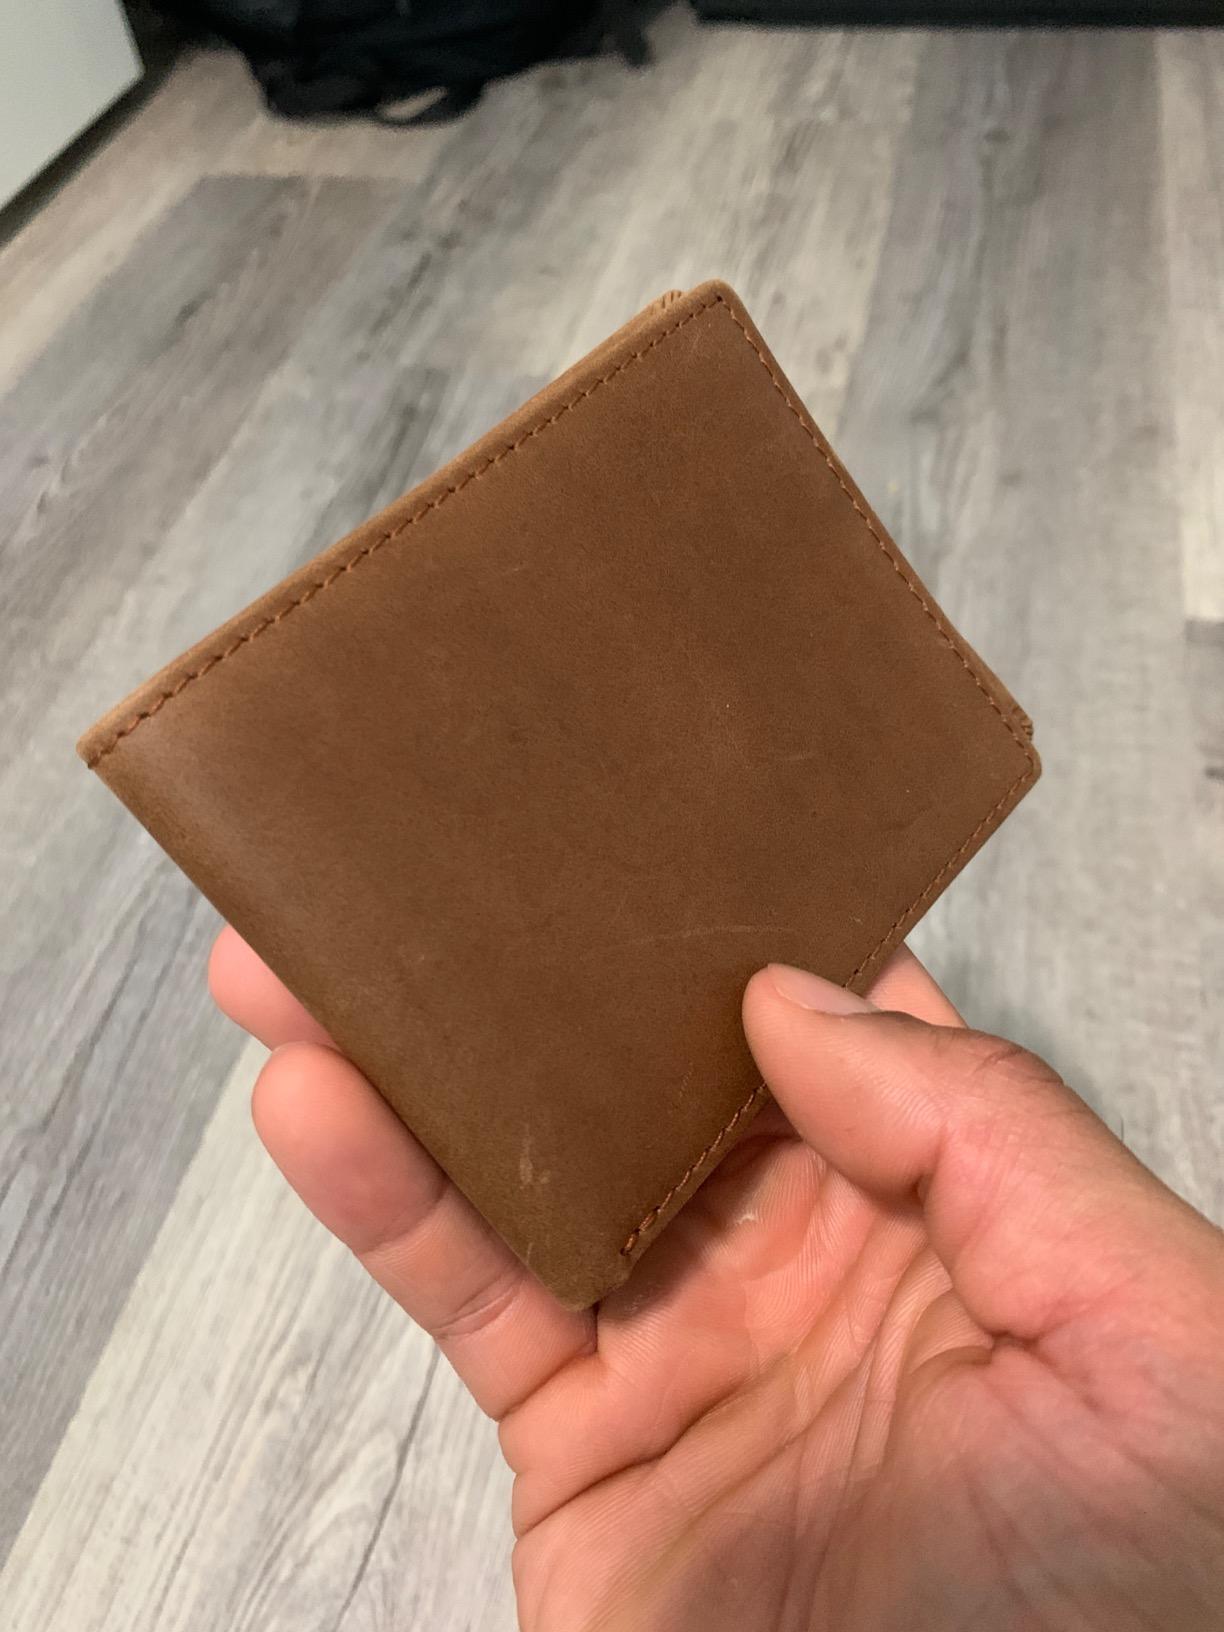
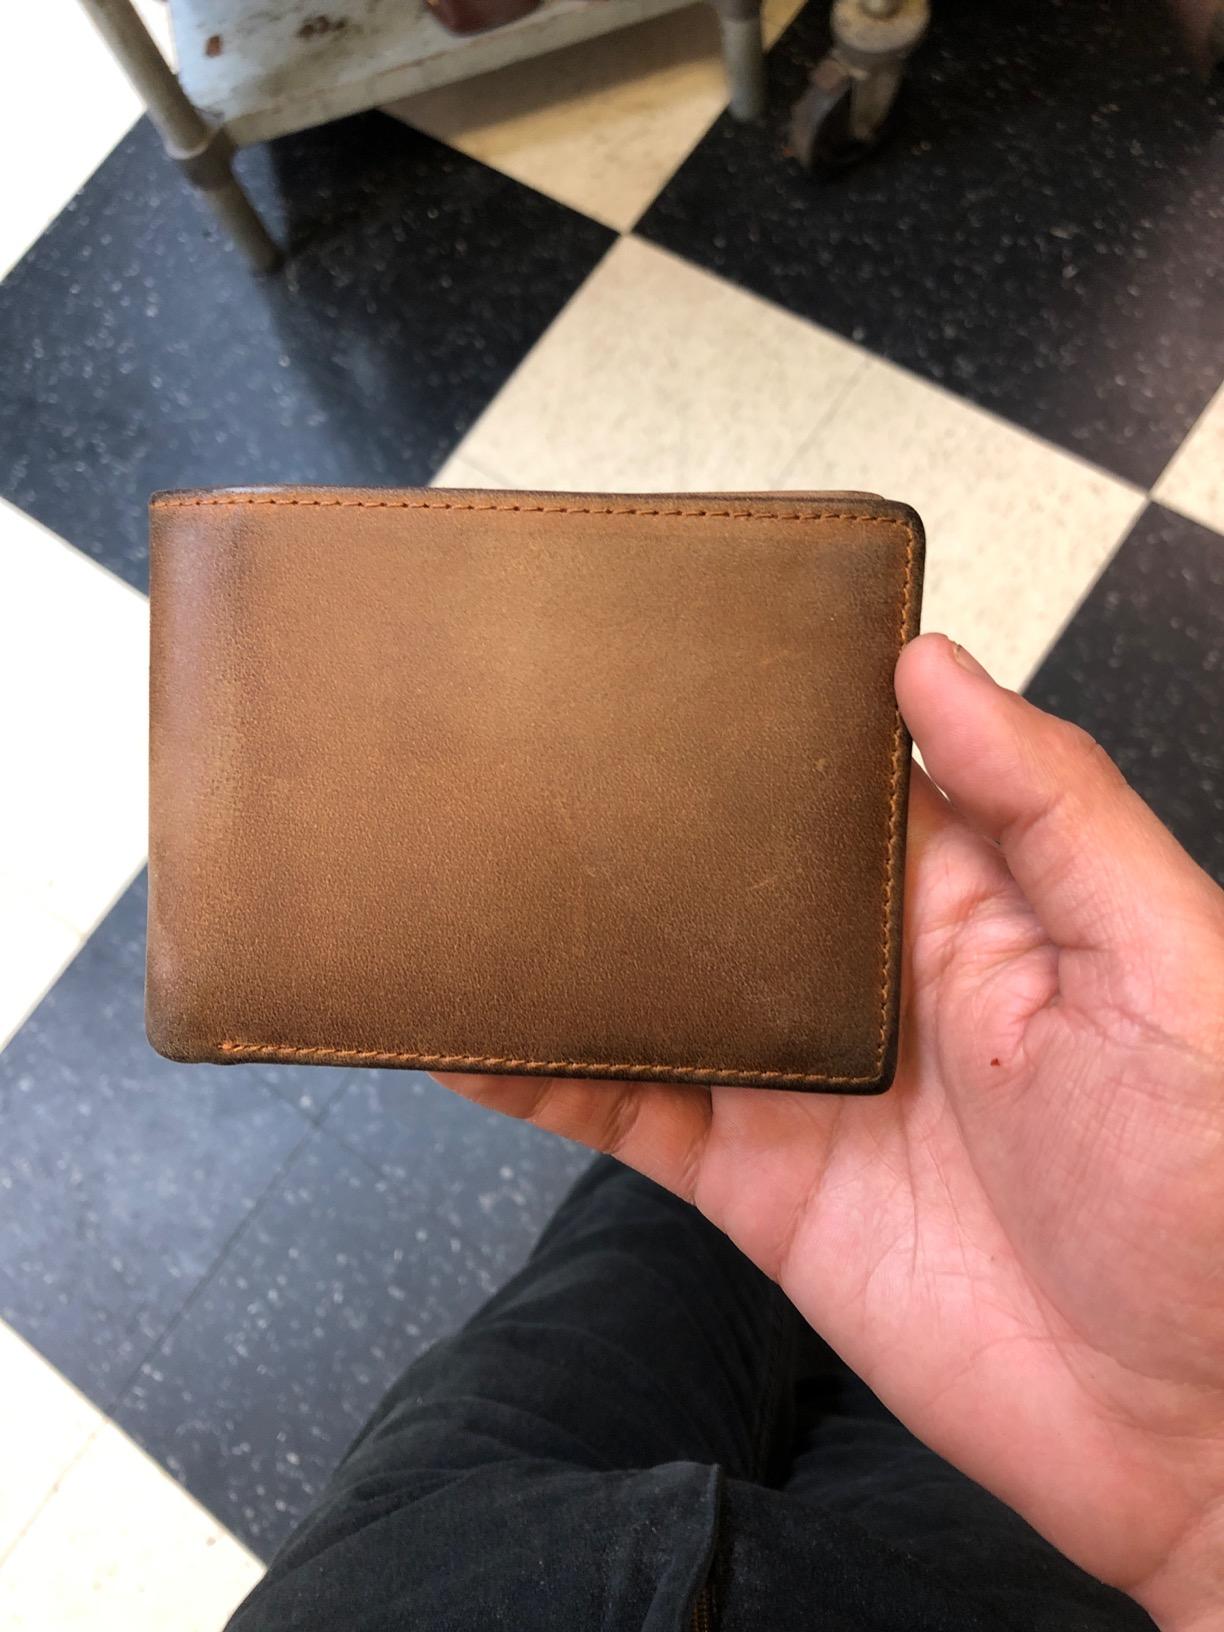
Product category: accessories_wallet
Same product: yes